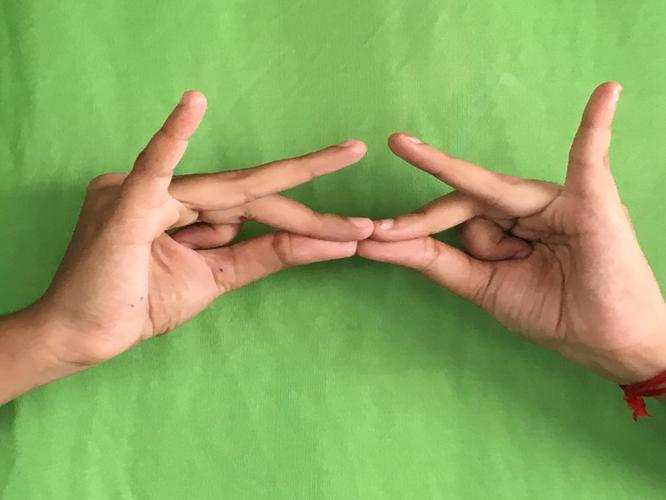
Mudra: Sakata
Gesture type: double_hand